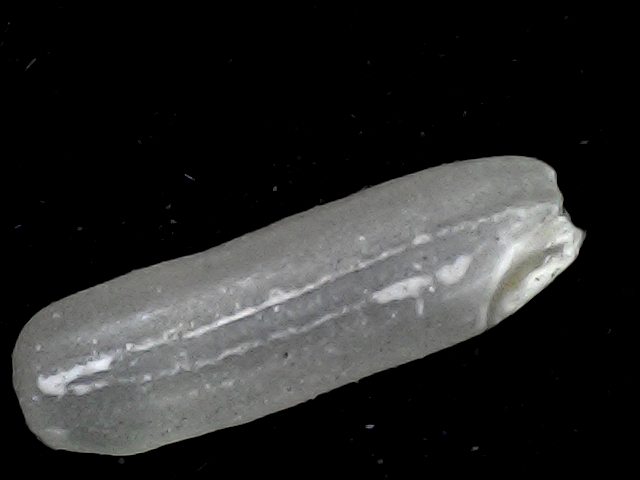
Rice variety: BD87